Eudoxus of Cnidus

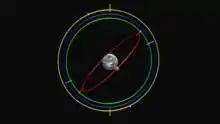
Eudoxus's model of planetary motion. Each of his homocentric spheres is represented as a ring which rotates on the axis shown. The outermost (yellow) sphere rotates once per day; the second (blue) describes the planet's motion through the zodiac; the third (green) and fourth (red) together move the planet along a figure-eight curve (or hippopede) to explain retrograde motion.

The five visible planets (Mercury, Venus, Mars, Jupiter, and Saturn) are assigned four spheres each: